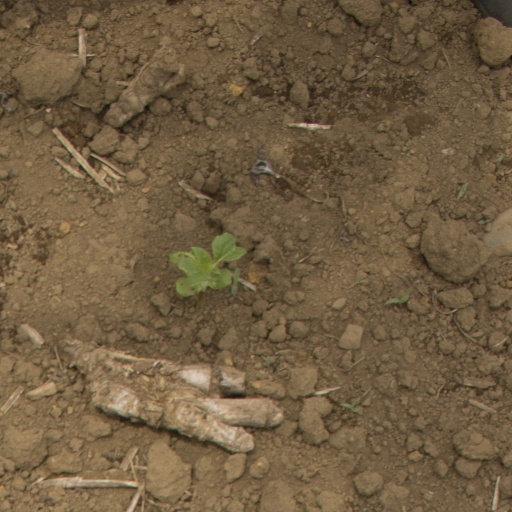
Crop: Jerusalem artichoke